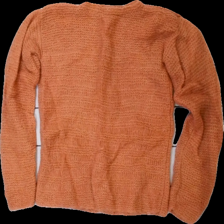
View: front
Type: Sweater
Category: Ladies
Brand: Missing
Colors: Brown
Material: 79% wool 21% cotton
Cut: Regular
Season: All
Holes: Major
Damage: hål axel
Damage location: top right
Price range: <50
Recommended usage: Export
Description: brun egengjord stickad tröja med hål på axeln